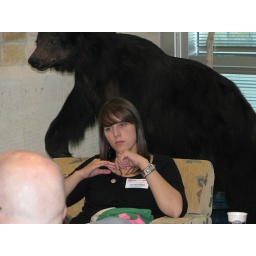
Lisa being stalked by a black bear